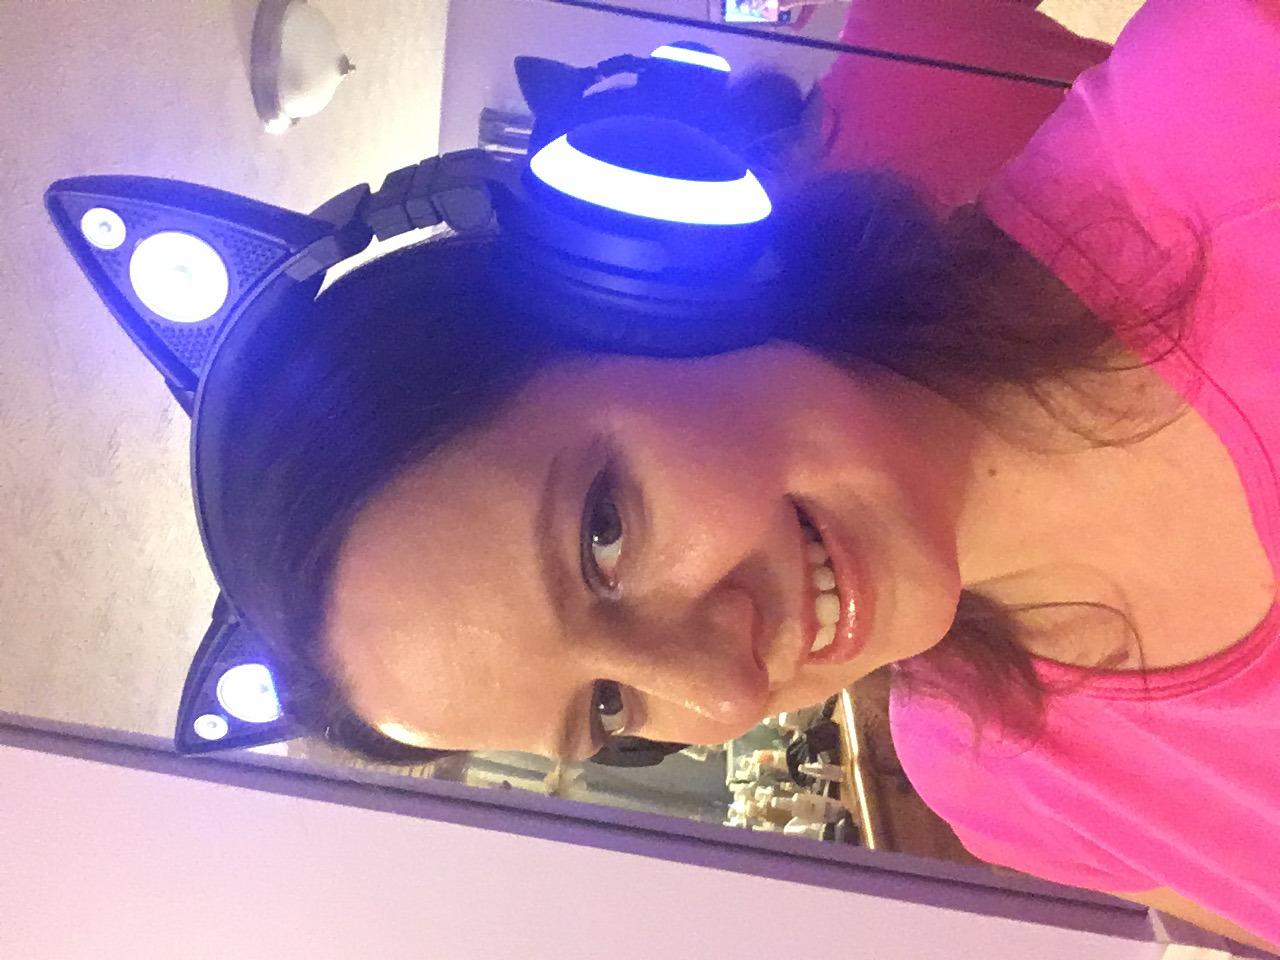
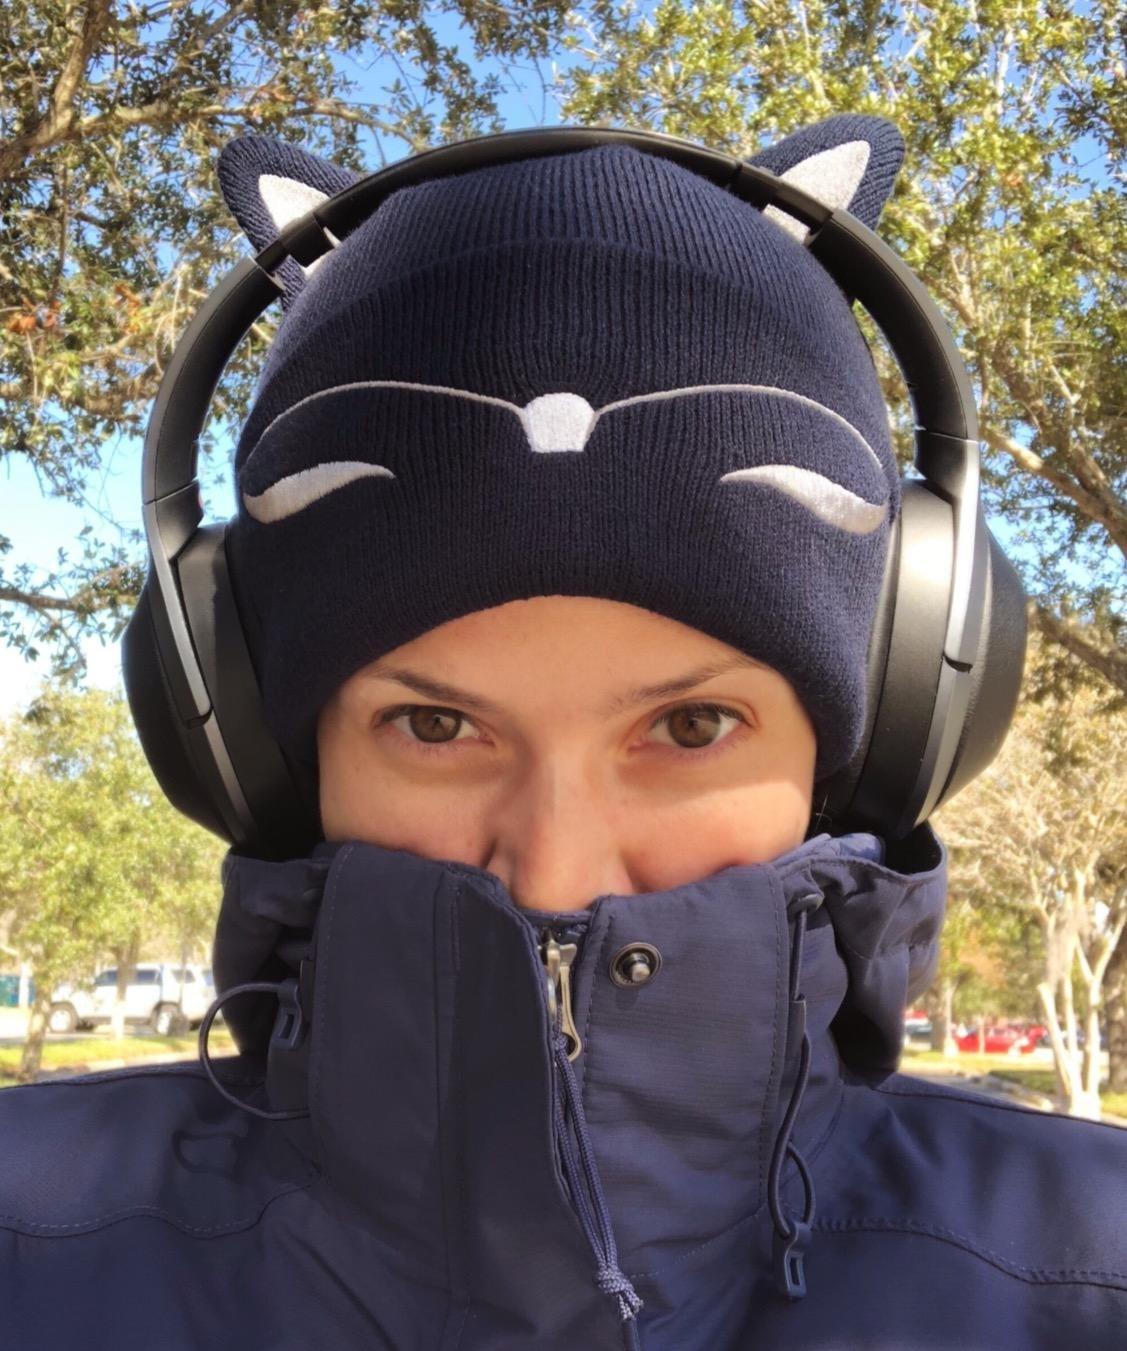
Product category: headphones
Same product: no